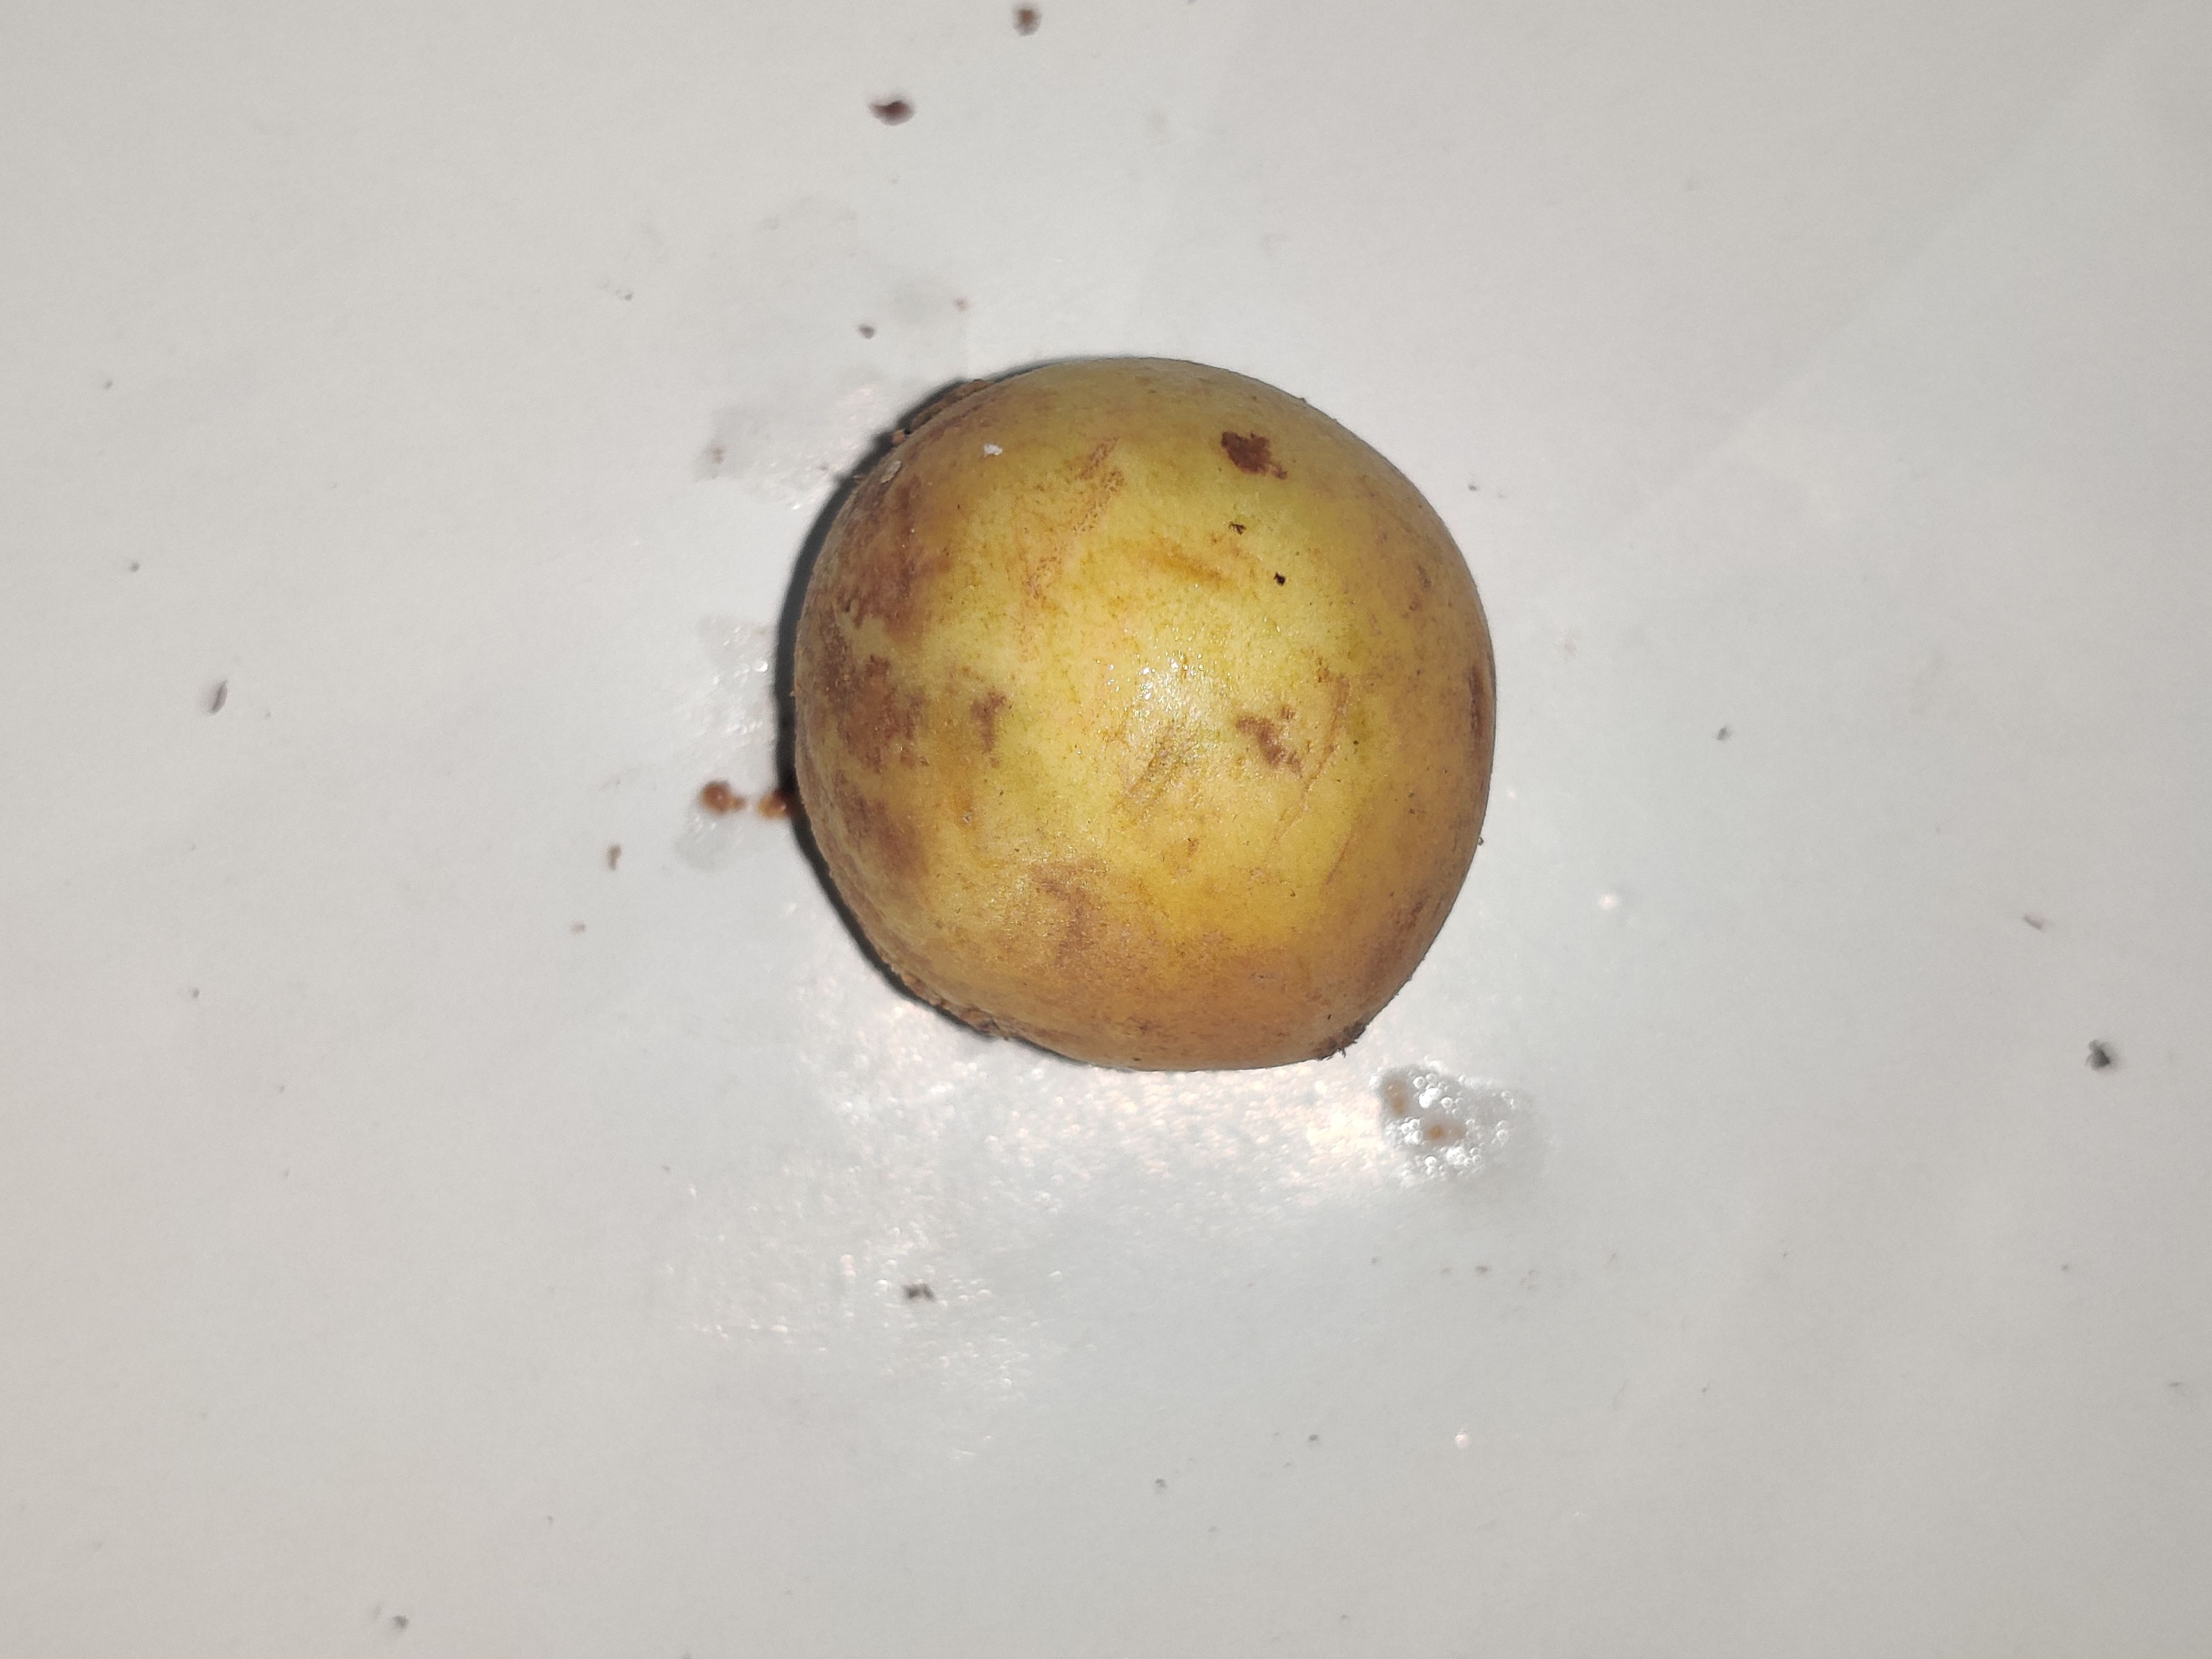
Fruit: burmese-grape
Grade: 1st-grade